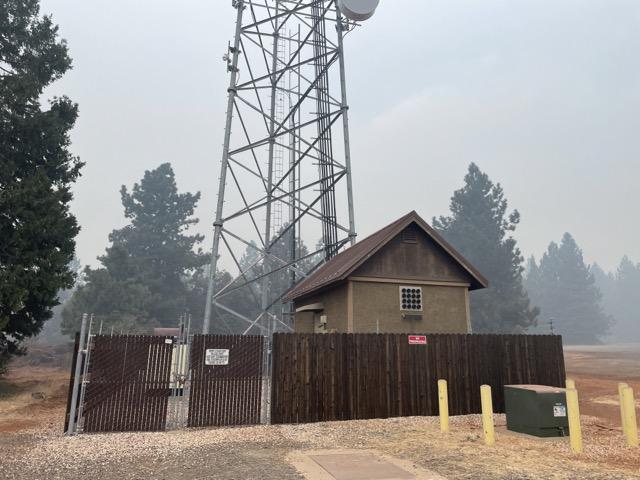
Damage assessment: no_damage